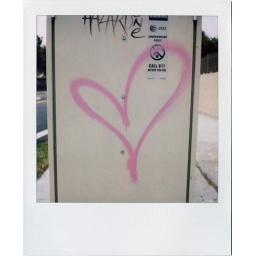
off of bird road and 79th avenue, near target/publix/best buy.